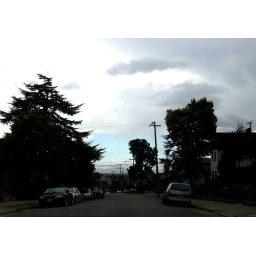
Blue sky way off in the distance. The big tree in the center is my house!